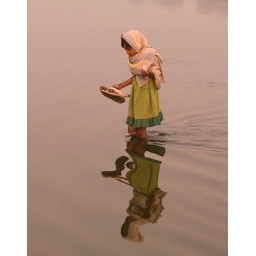
Young girl standing in knee deep water in India